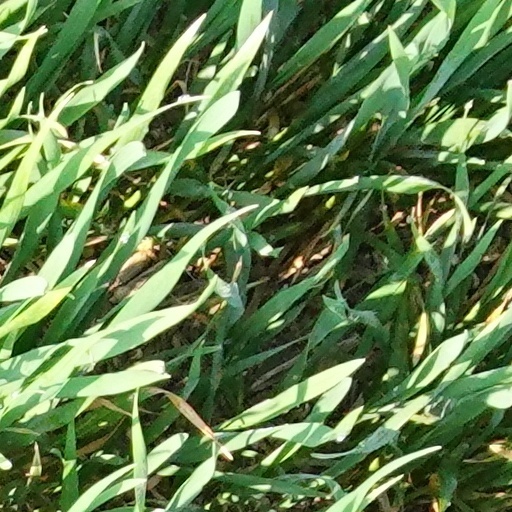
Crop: wheat